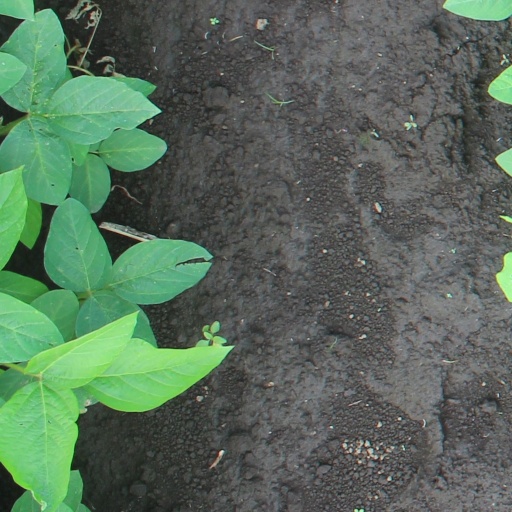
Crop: soybean